Golden trevally

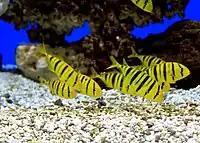
Juvenile golden trevally at Prague Sea Aquarium

The golden trevally has long been used as a food fish by humans, with archeological sites in the United Arab Emirates yielding the remains of this species dating back to prehistory. The species is still fished for using many traditional methods in the Pacific Islands, where it is netted and speared when it moves to shallower waters. On a larger commercial scale, the species is often caught using gill nets and other artisanal fish-trapping methods. The FAO catch records for golden trevally indicate it forms a regular part of the fisheries of the UAE, Qatar, and Bahrain and to a much lesser extent in Australia and Singapore. Records in Western Australia indicate commercial fisheries took 3.3 t of golden trevally in 2010, while the catch in Queensland has fluctuated between 0.6 and 5.9 t from 1988-2005. Between 2000 and 2010 the worldwide catch recorded by the FAO varied from 1187 t to 3475 t. The golden trevally is also farmed in cage aquaculture by Singapore, Taiwan, Malaysia, and Indonesia, with spawning demonstrated in captivity in Japan.